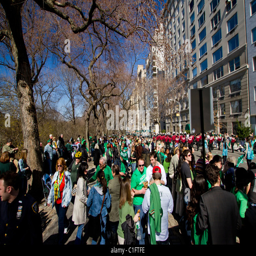
thousands gather to watch the 250th annual parade